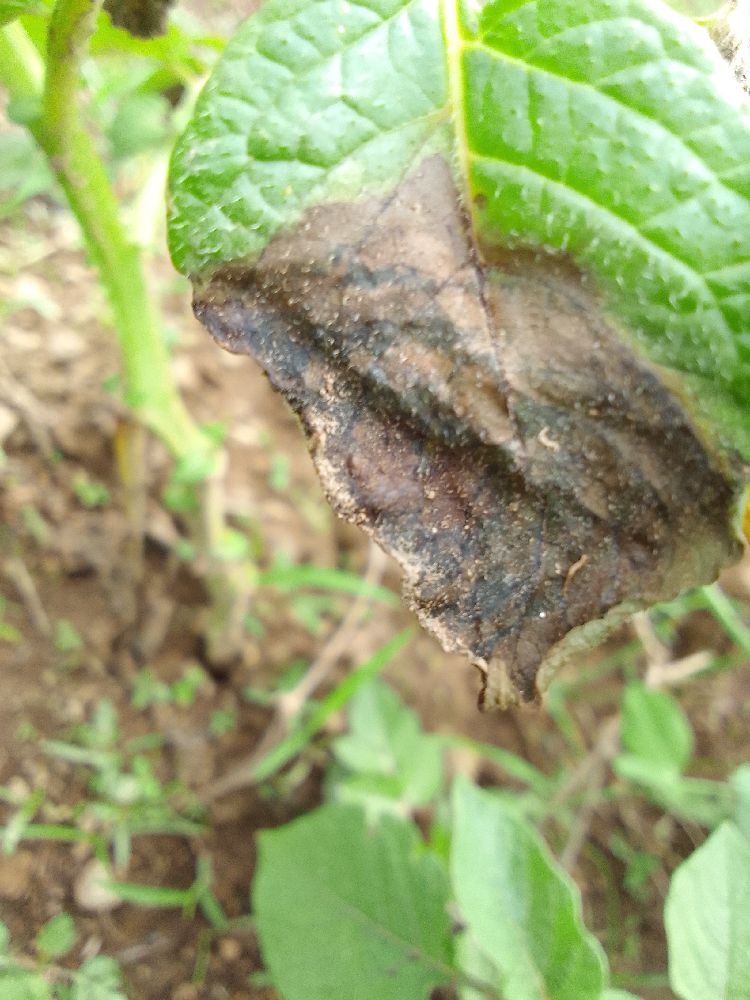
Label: Late blight